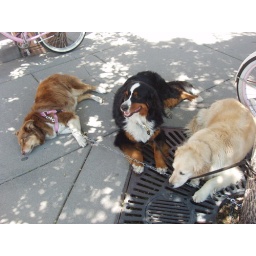
It's always a dog day in Aspen. Three dogs hanging out on the sidewalk in front of Boogies.